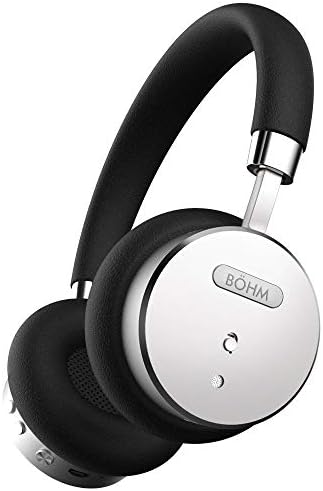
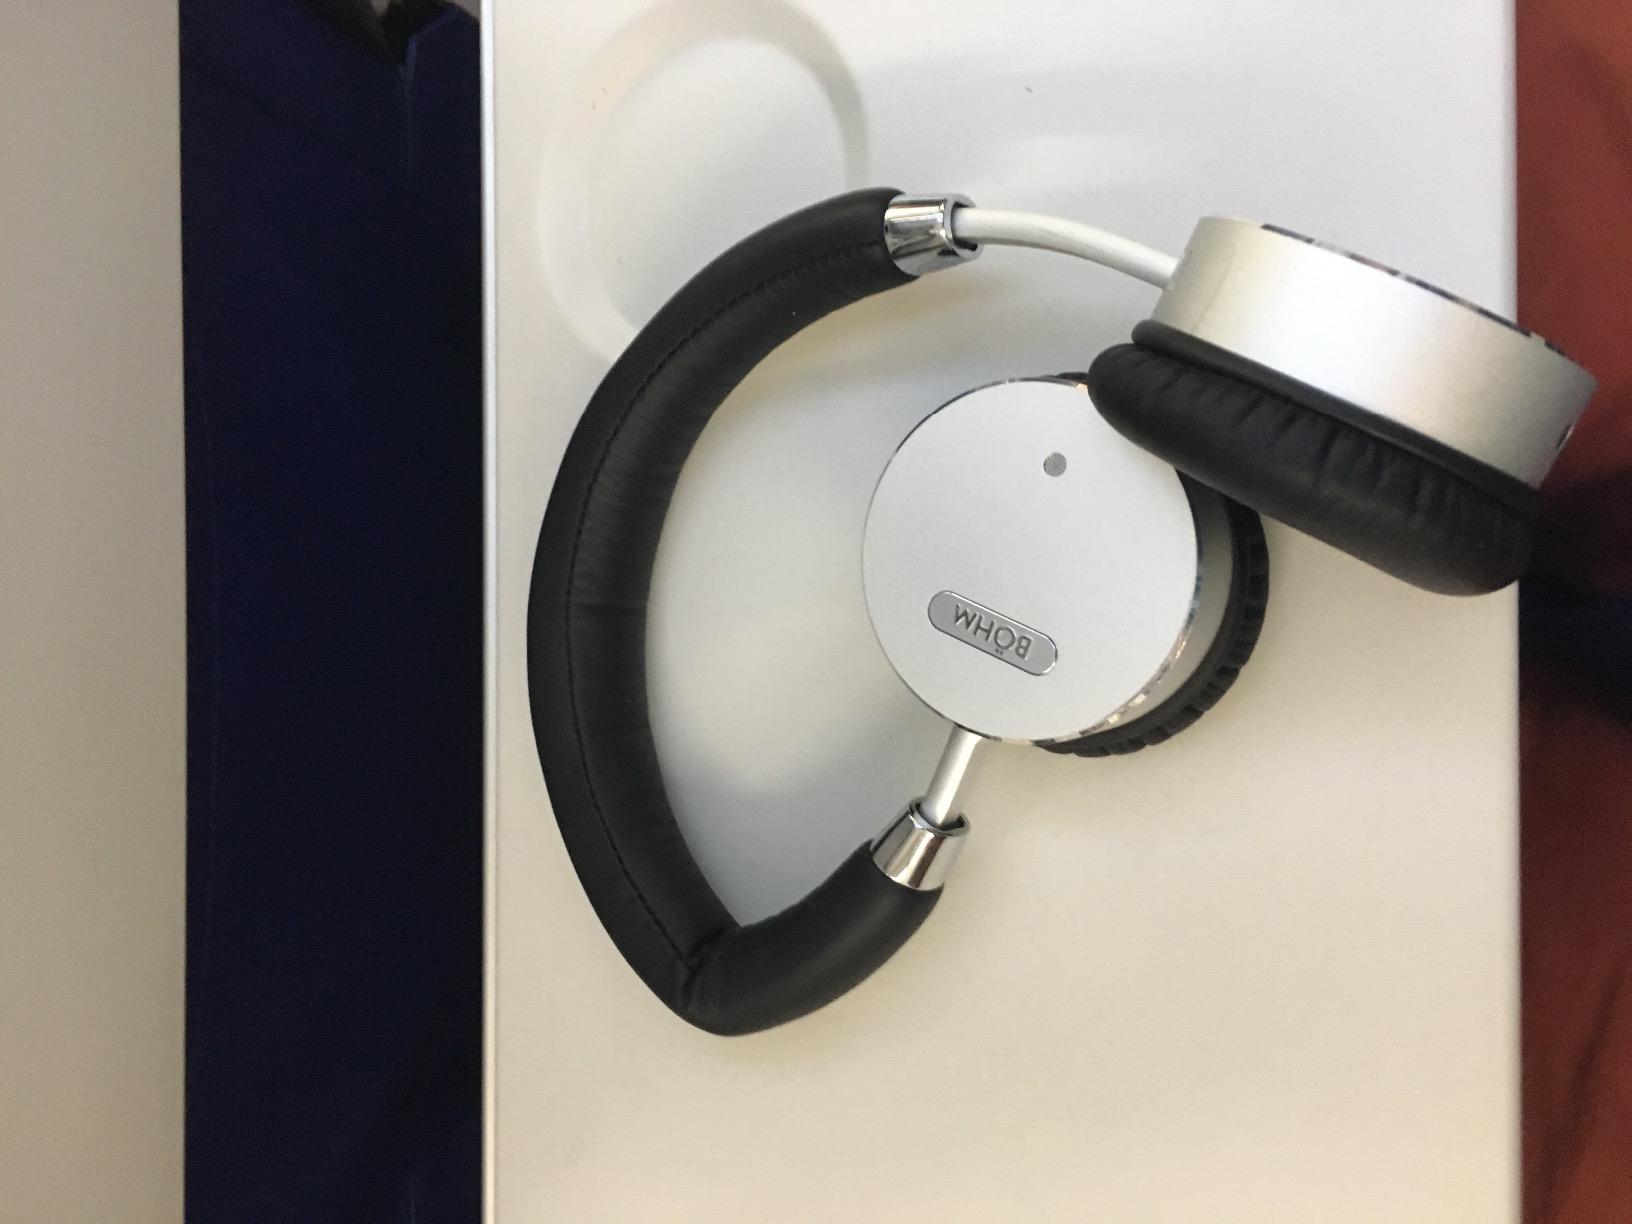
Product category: headphones
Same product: yes